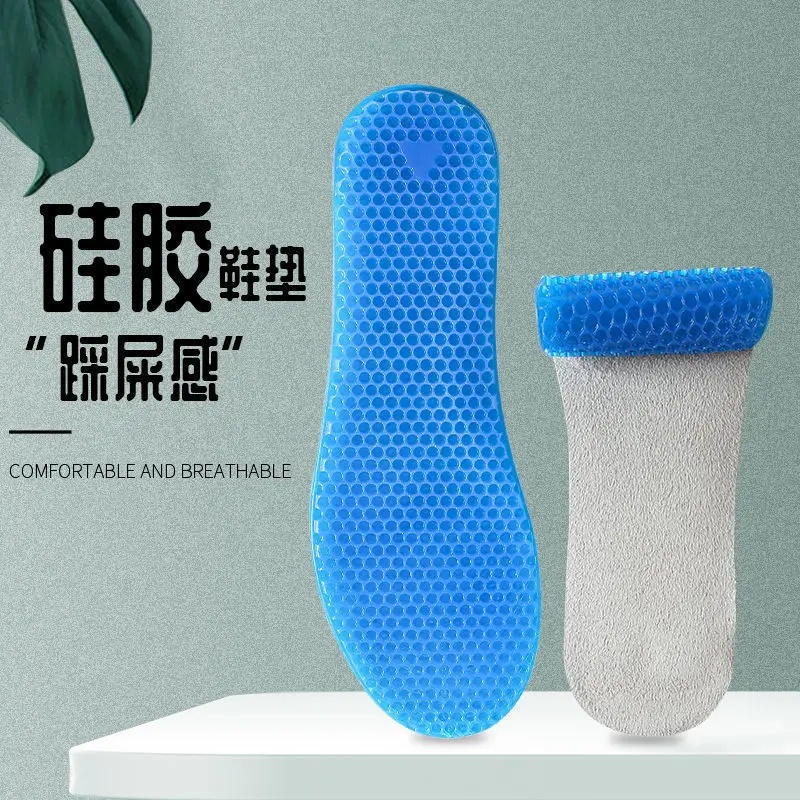
lily fashion new product 10239
Brand: Lily-007
Category: Apparel & Accessories > Shoe Accessories > Shoe Inserts > Gel Pads